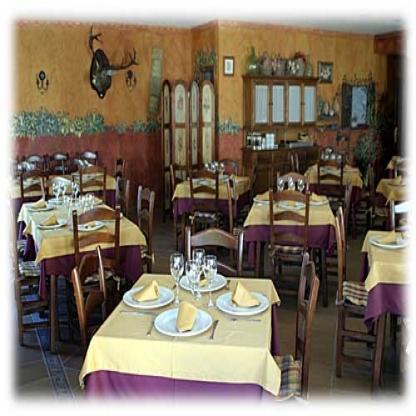
Scene: Indoor